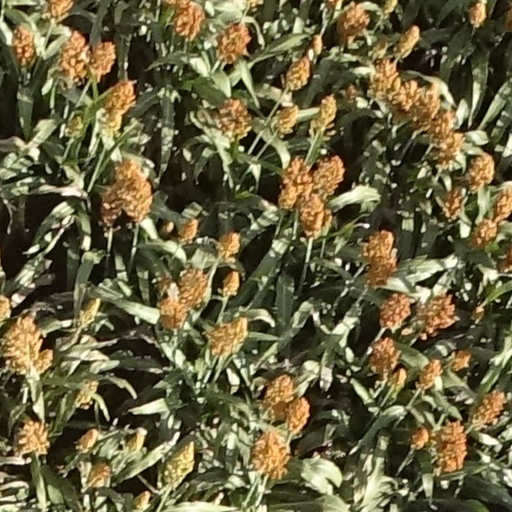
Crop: sorghum